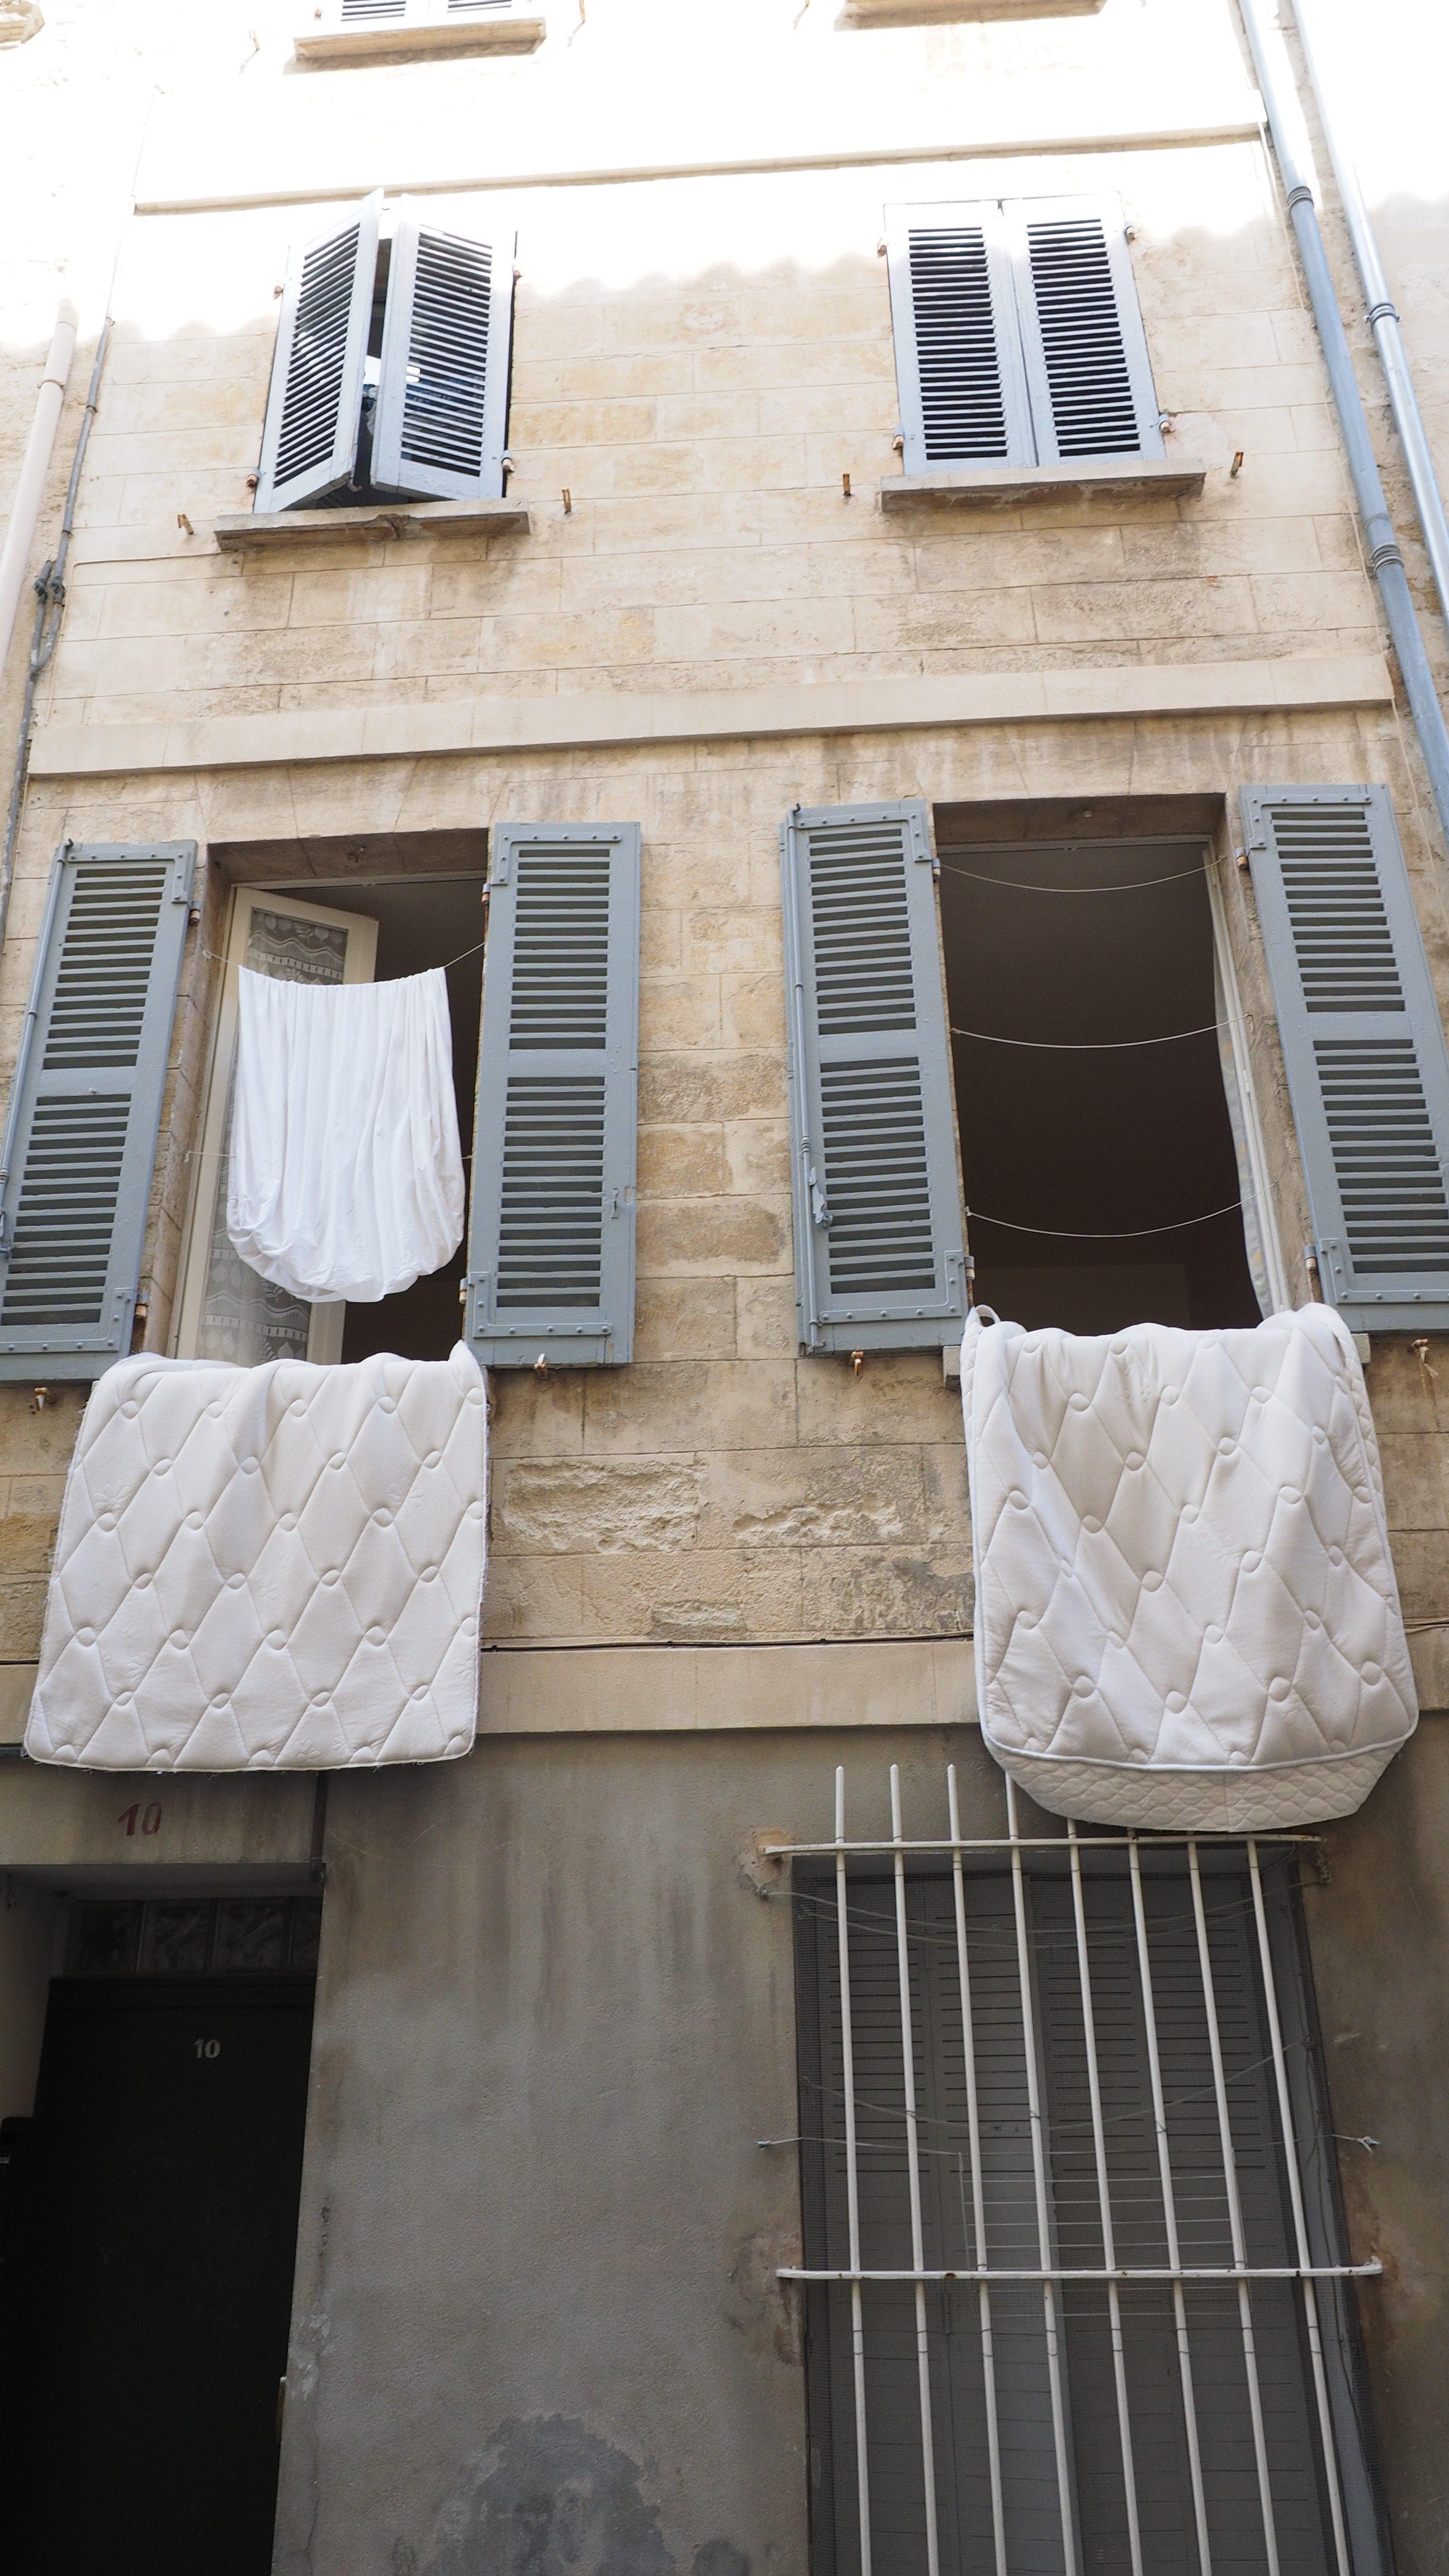
architecture, wood, road, house, air, floor, window, roof, alley, city, home, downtown, balcony, mediterranean, facade, apartment, interior design, shutters, flooring, duvet covers, duvet cover